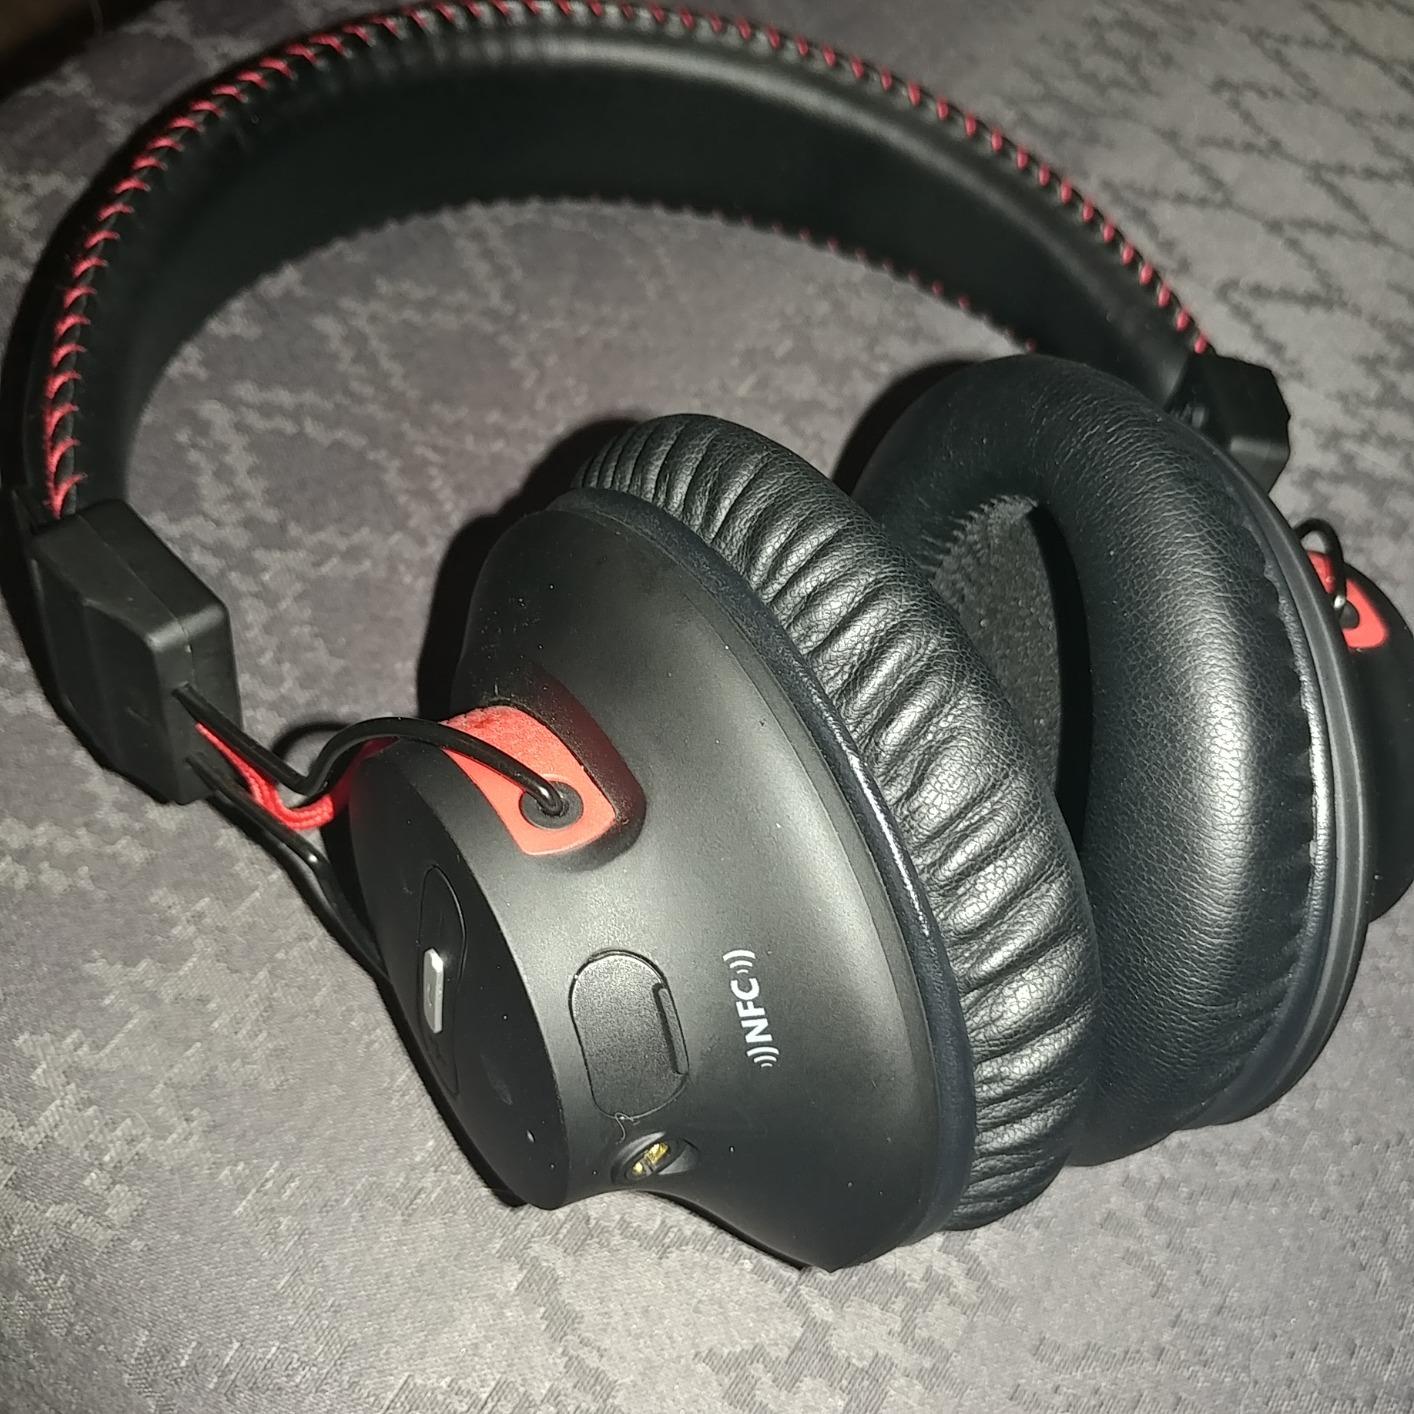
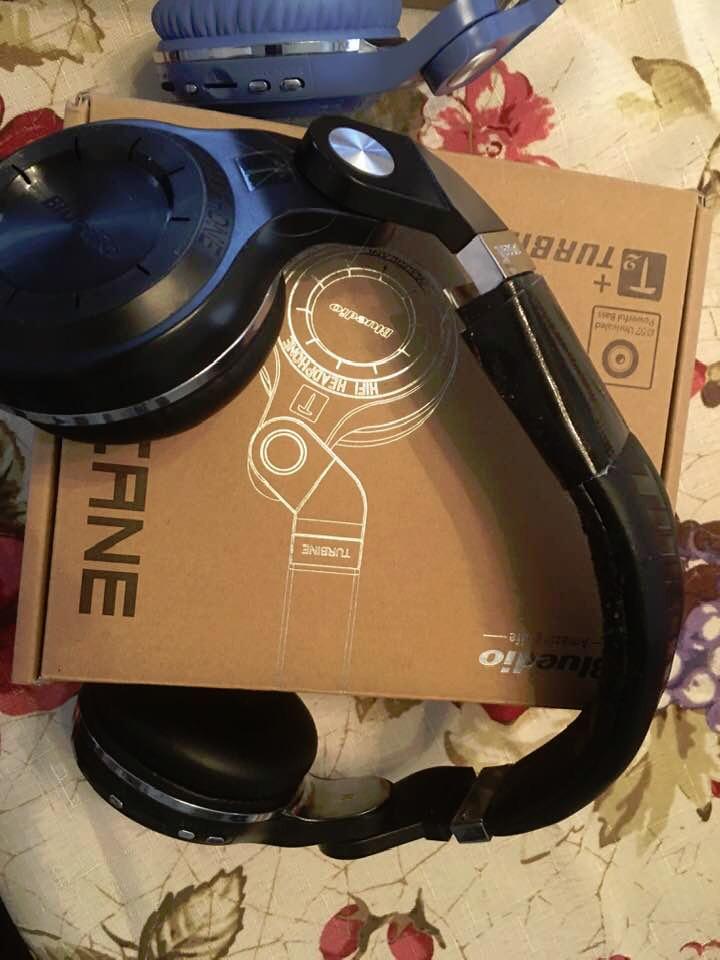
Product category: headphones
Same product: no